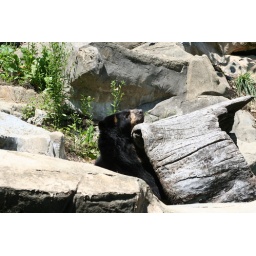
A black bear enjoying a cooling dip in his pool and playing with his hollow log, National Zoo, Washington DC